Ash Bowers

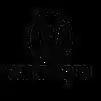
The logo for Wide Open Music

After shortening his first name to Ash, he signed to Stoney Creek Records, a division of Broken Bow Records (now BBR Music Group), in June 2009. In August 2009, Bowers released his debut single "Stuck", written by Frank J. Myers and Billy Montana. It debuted at No. 60 on the U.S. "Billboard" country singles charts dated for September 19. Matt Bjorke of Roughstock gave a favorable review, saying that he could identify with the song's theme of wanting to leave a small town and adding, "Even if somebody doesn’t leave that hometown they feel ‘stuck’ in, they certainly can use this song as a weekend party anthem". His debut album was to have been produced by Buddy Cannon. Two more singles were released from the project: "Ain't No Stopping Her Now" and "I Still Believe in That". After exiting Stoney Creek, Bowers released two independent singles in 2013: "Red" and "Shake It Off". These were both issued on a studio album also titled "Shake It Off", which Bowers released independently in 2013.